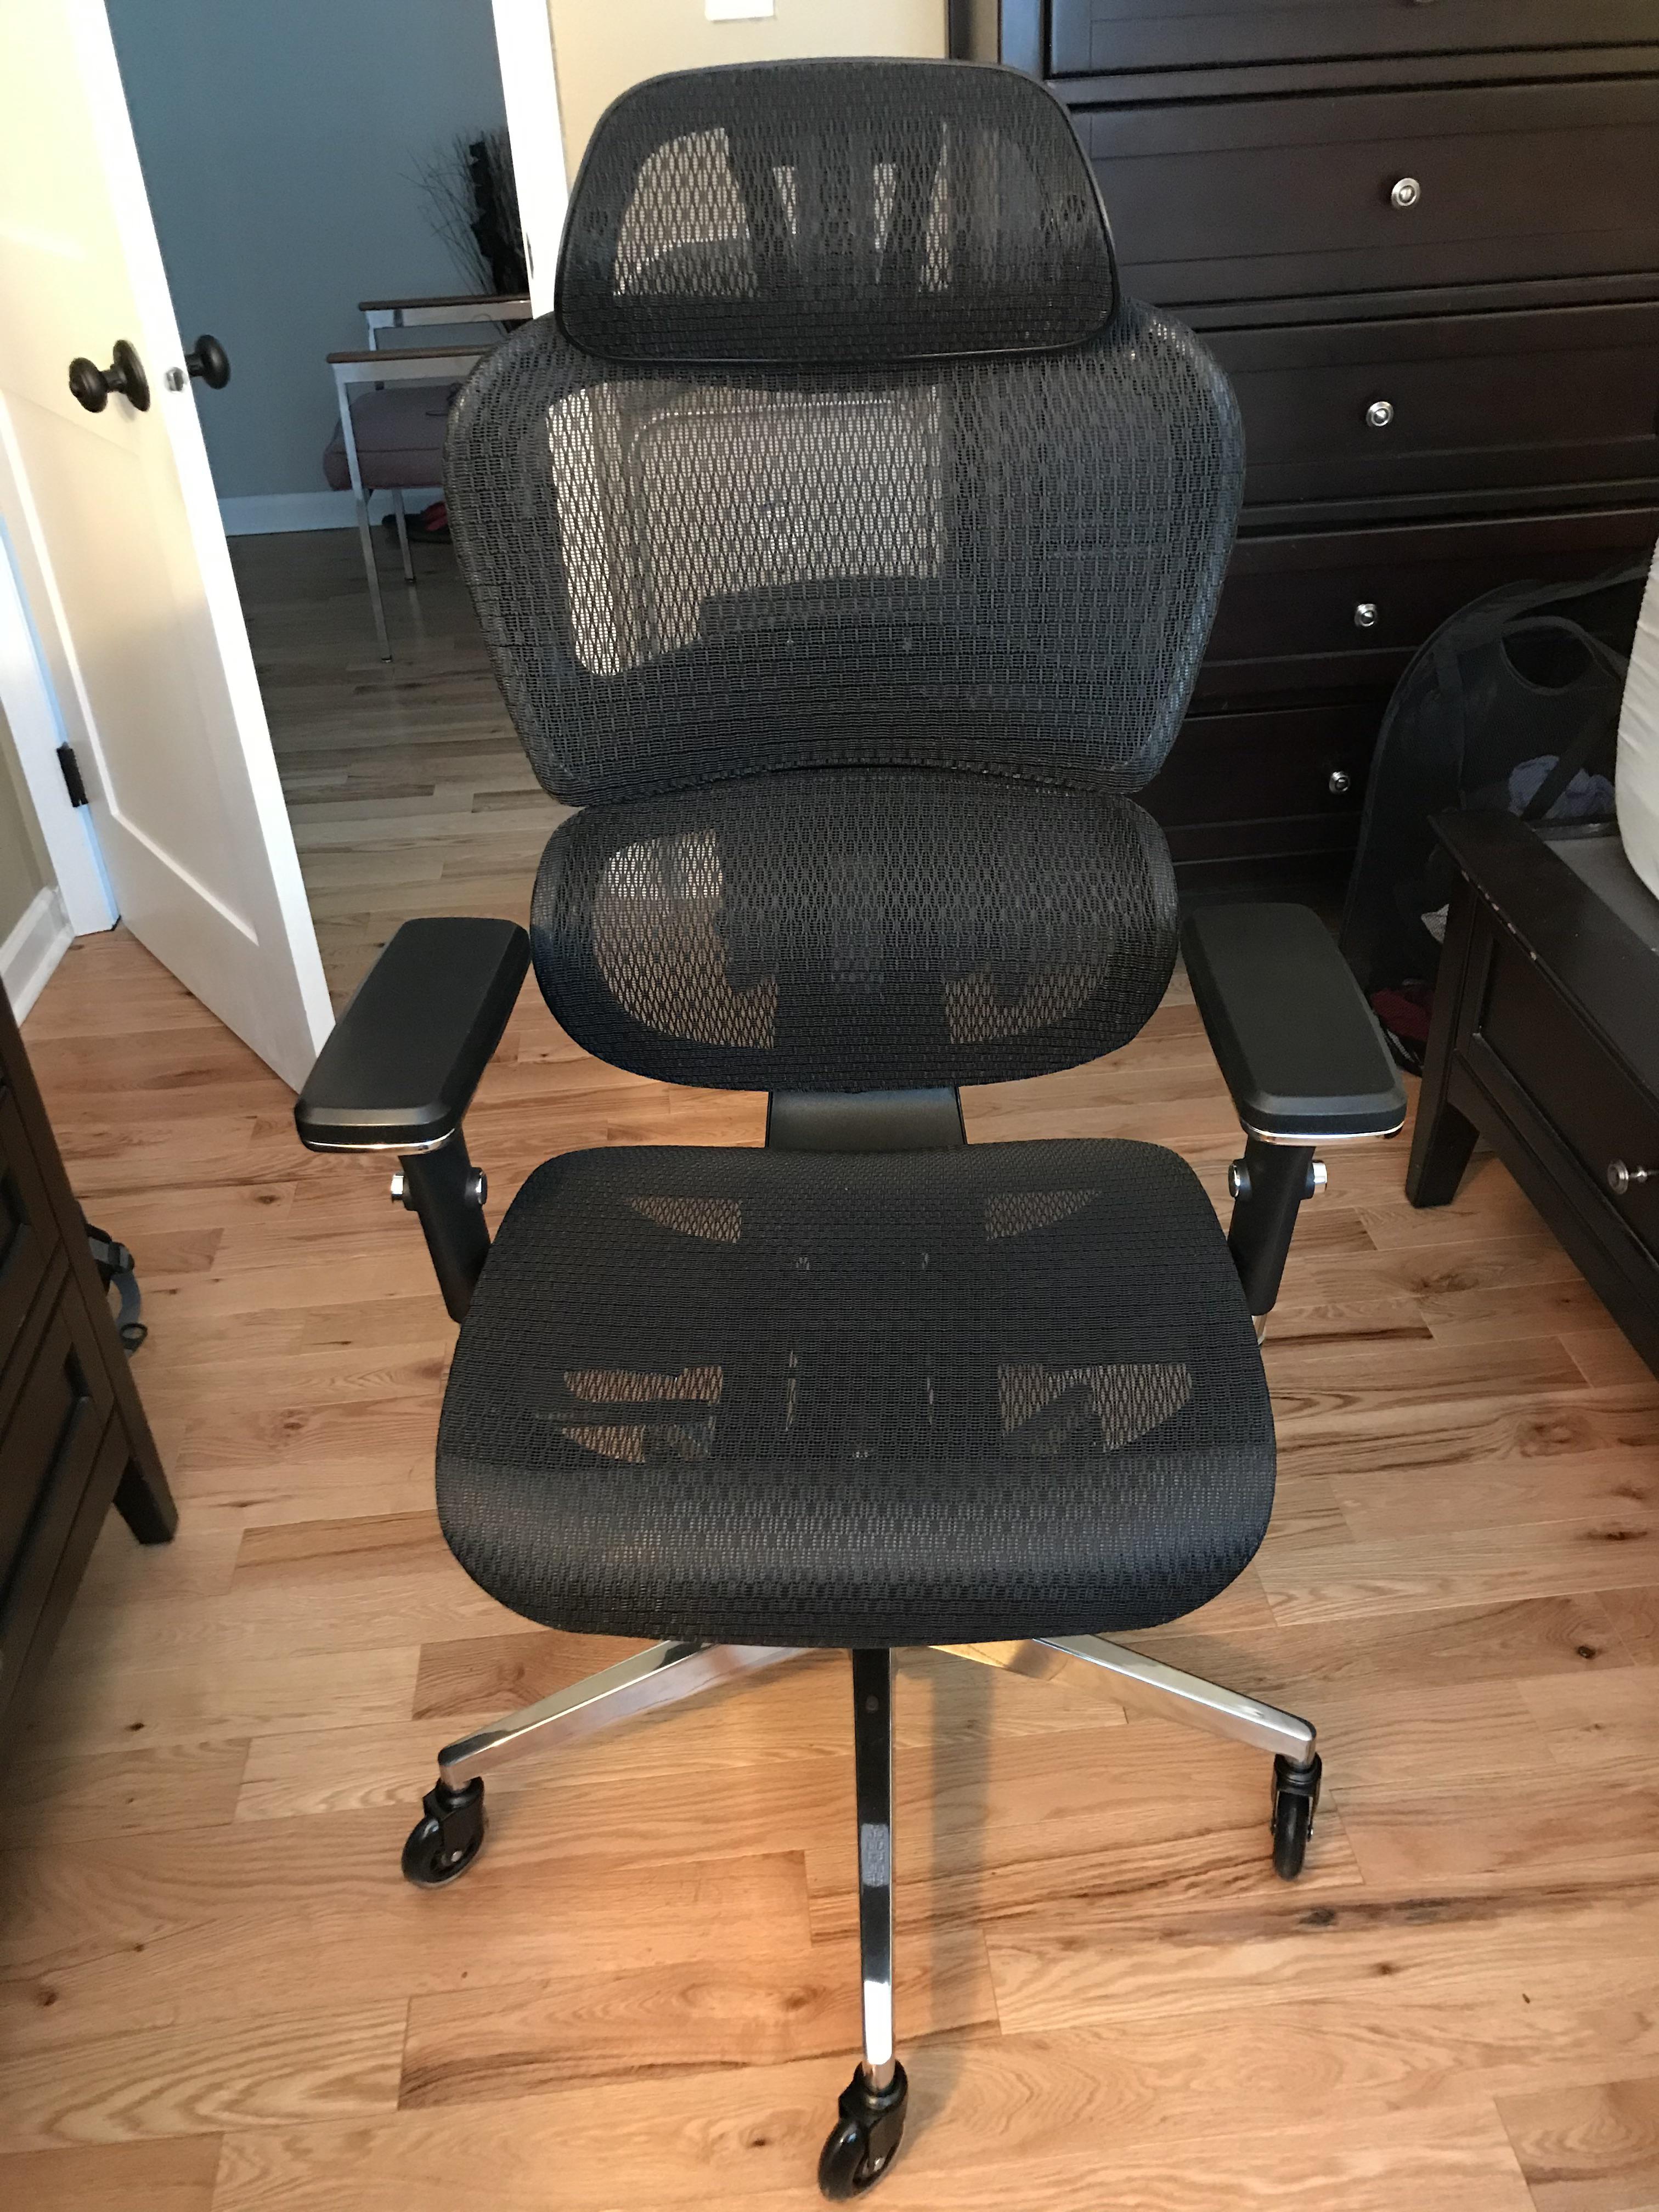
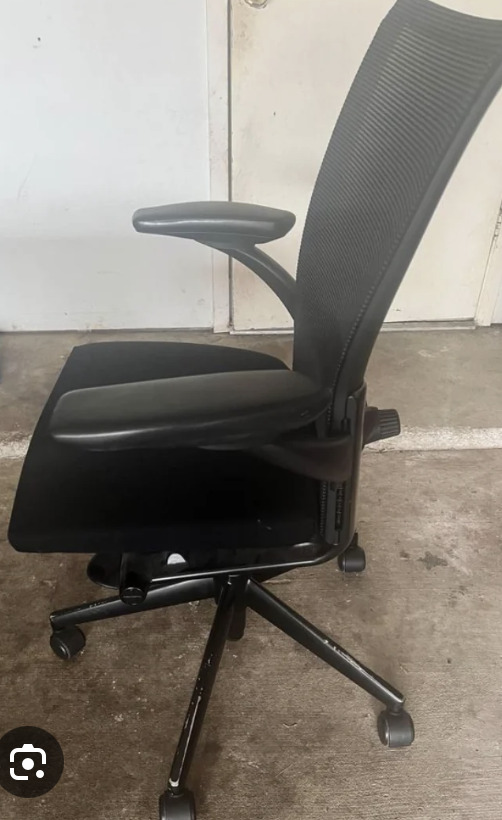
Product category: items_chair
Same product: no